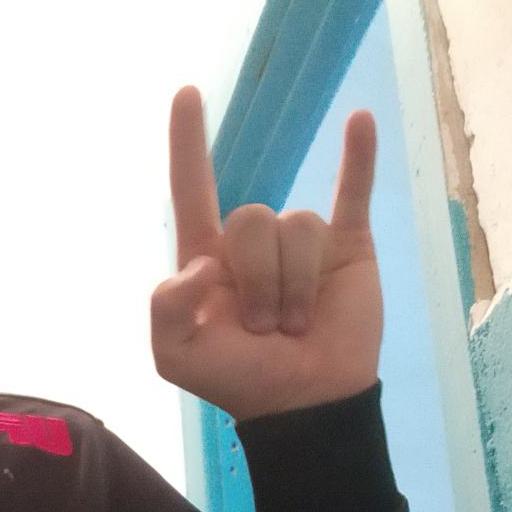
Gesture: rock